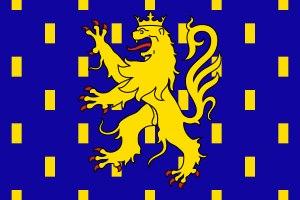
Le nationalisme franc-comtois ou plus simplement nationalisme comtois, désigne un ensemble de mouvements culturels et politiques revendiquant entre autres une large autonomie voire l’indépendance de la région Franche-Comté, la défense de sa culture, de sa langue et de sa gastronomie, ainsi que plus largement une décentralisation au niveau national et un arrêt du « parisianisme ».